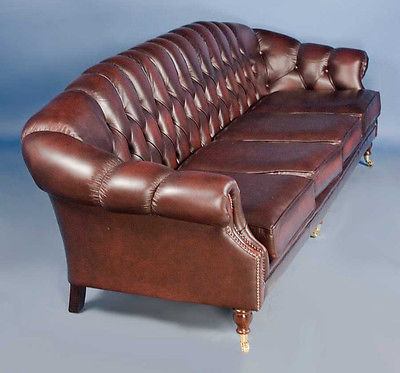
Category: sofa